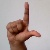
The image shows a hand gesture representing the letter 'L' in Indian Sign Language.